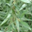
Label: willow_tree